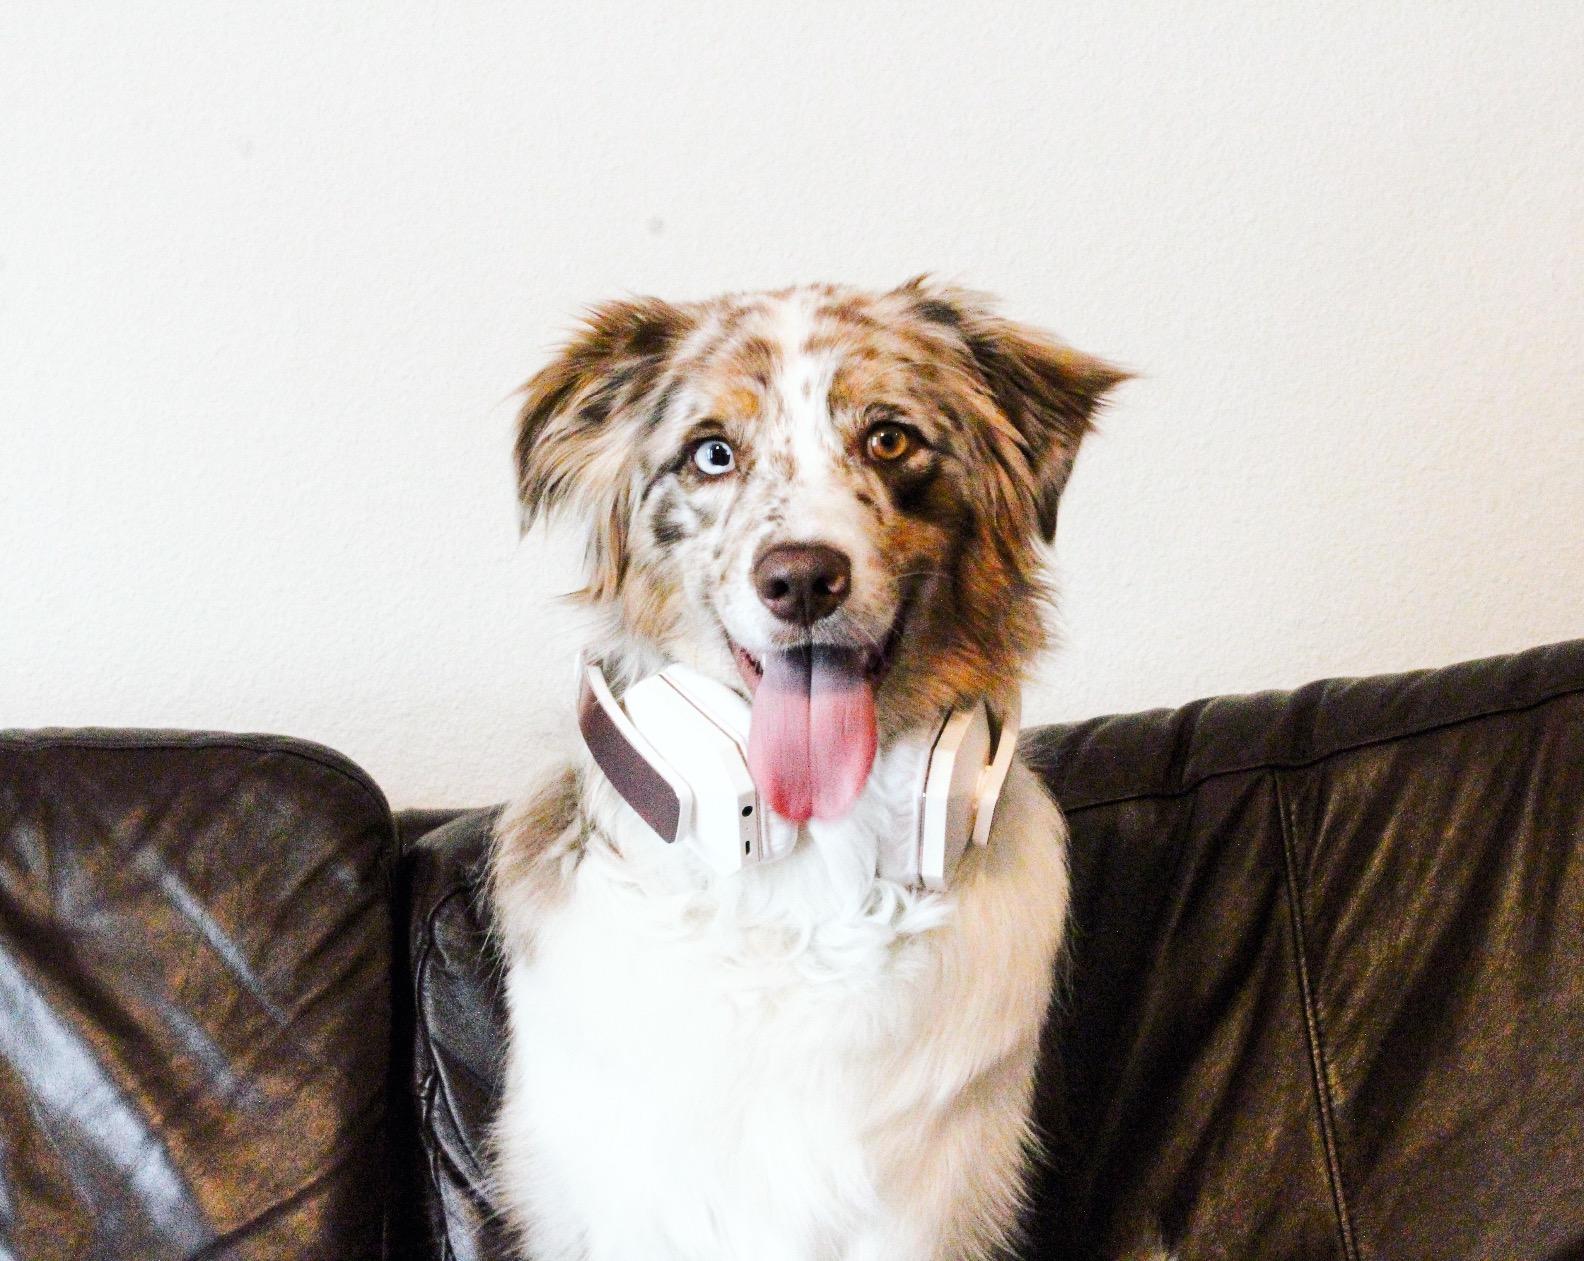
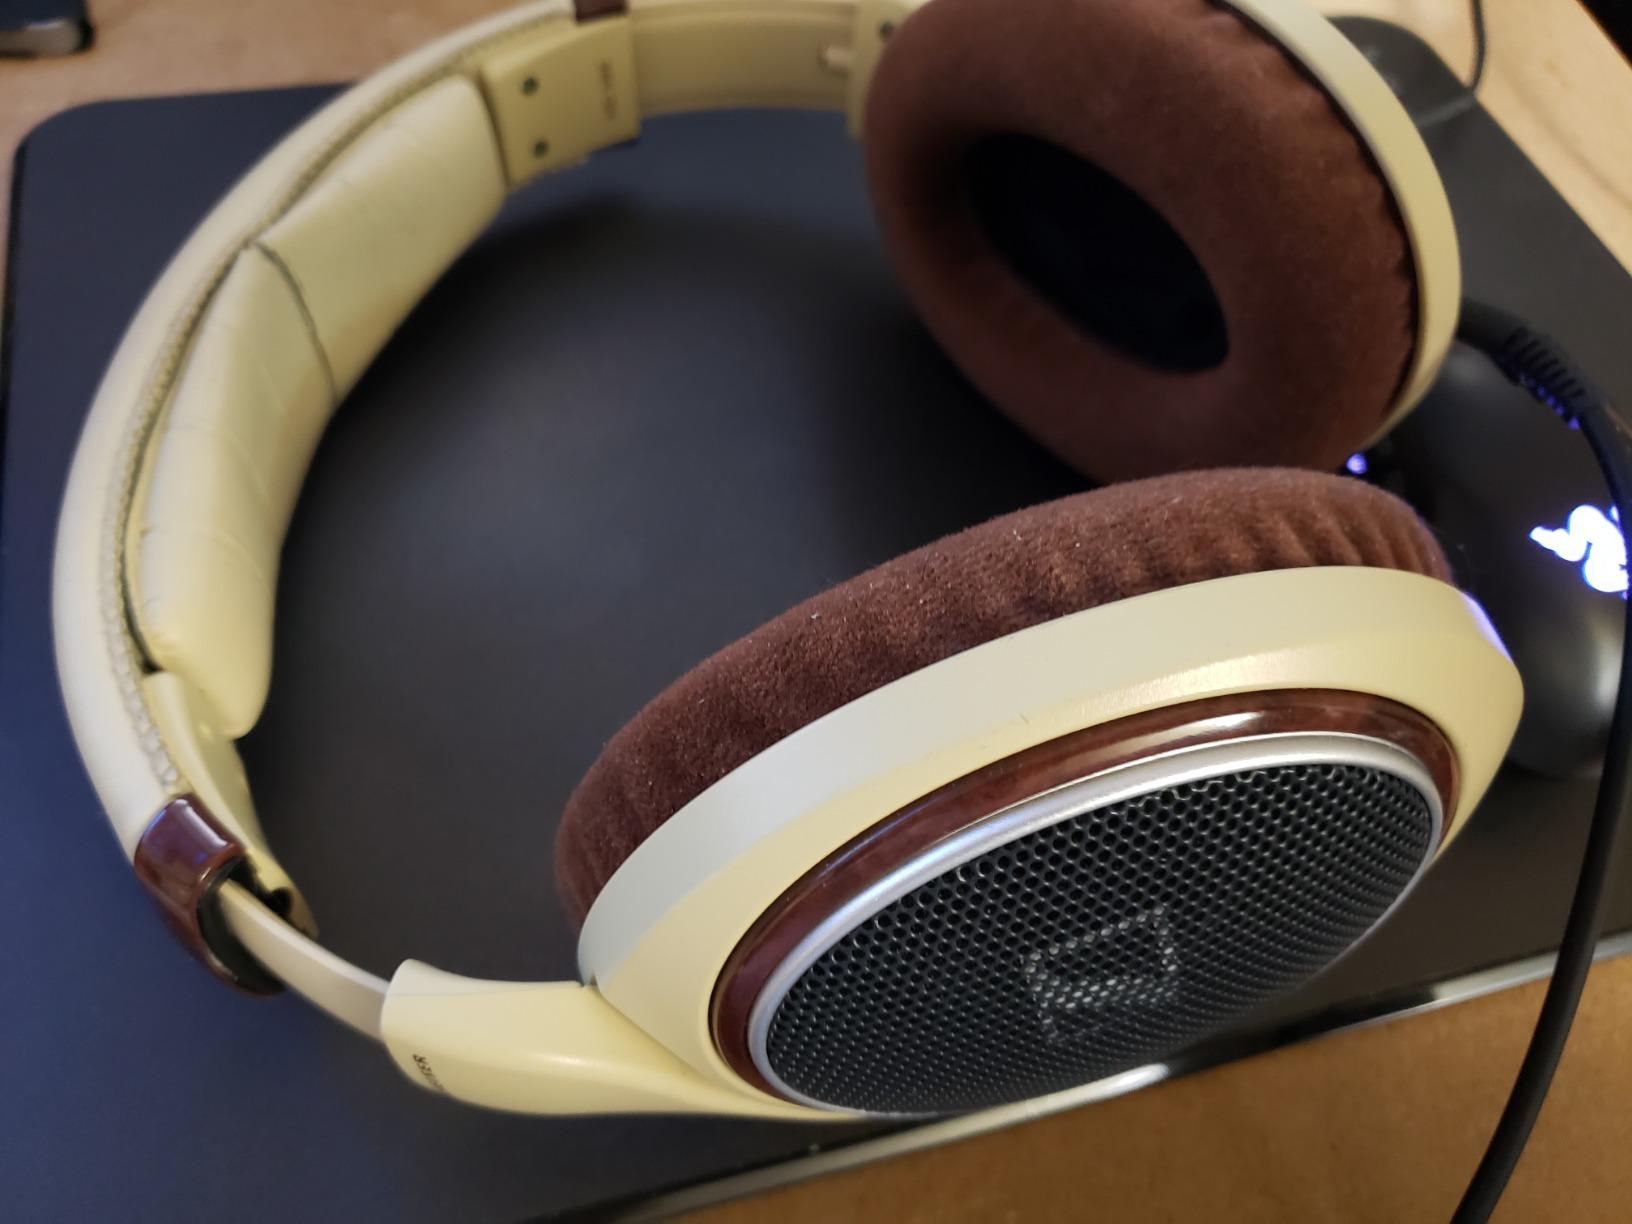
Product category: headphones
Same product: no